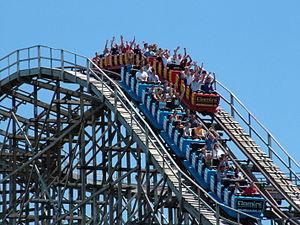
Les montagnes russes hybrides ont la particularité d'avoir un parcours fabriqué dans un matériau différent de sa structure. Le plus souvent avec une voie en bois et une structure en acier, l'inverse existe aussi.
Gemini sont des montagnes russes hybrides racing à structure en bois du parc Cedar Point, situé à Sandusky, Ohio, aux États-Unis. Ces montagnes russes ont pour particularité d'avoir une structure en bois et de disposer de deux voies parallèles.
Les montagnes russes racing, ou course de montagnes russes sont des montagnes russes assises en métal, en bois ou hybrides. Les montagnes russes racing ont deux voies, parallèles ou symétriques. Le terme anglophone est racing roller coaster.
Le duel de montagnes russes est un type de tracé de montagnes russes composé de deux circuits de montagnes russes.